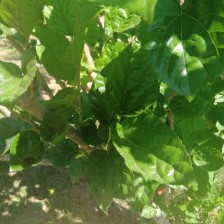
Variety: BlackAustralia